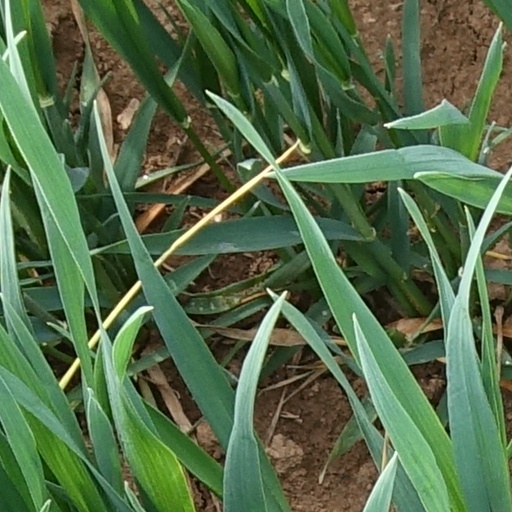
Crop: wheat